Gary Bennett (baseball)

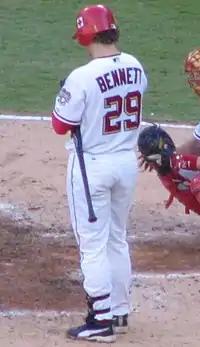
Bennett with the Washington Nationals in 2005

Gary David Bennett Jr. (born April 17, 1972) is an American former professional baseball catcher, who played in Major League Baseball (MLB) for several teams, from to and to .